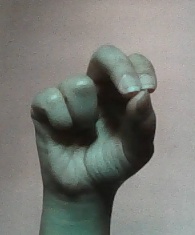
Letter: gaaf